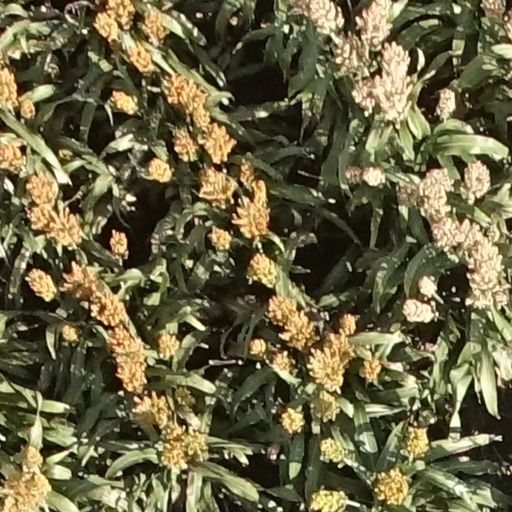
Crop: sorghum